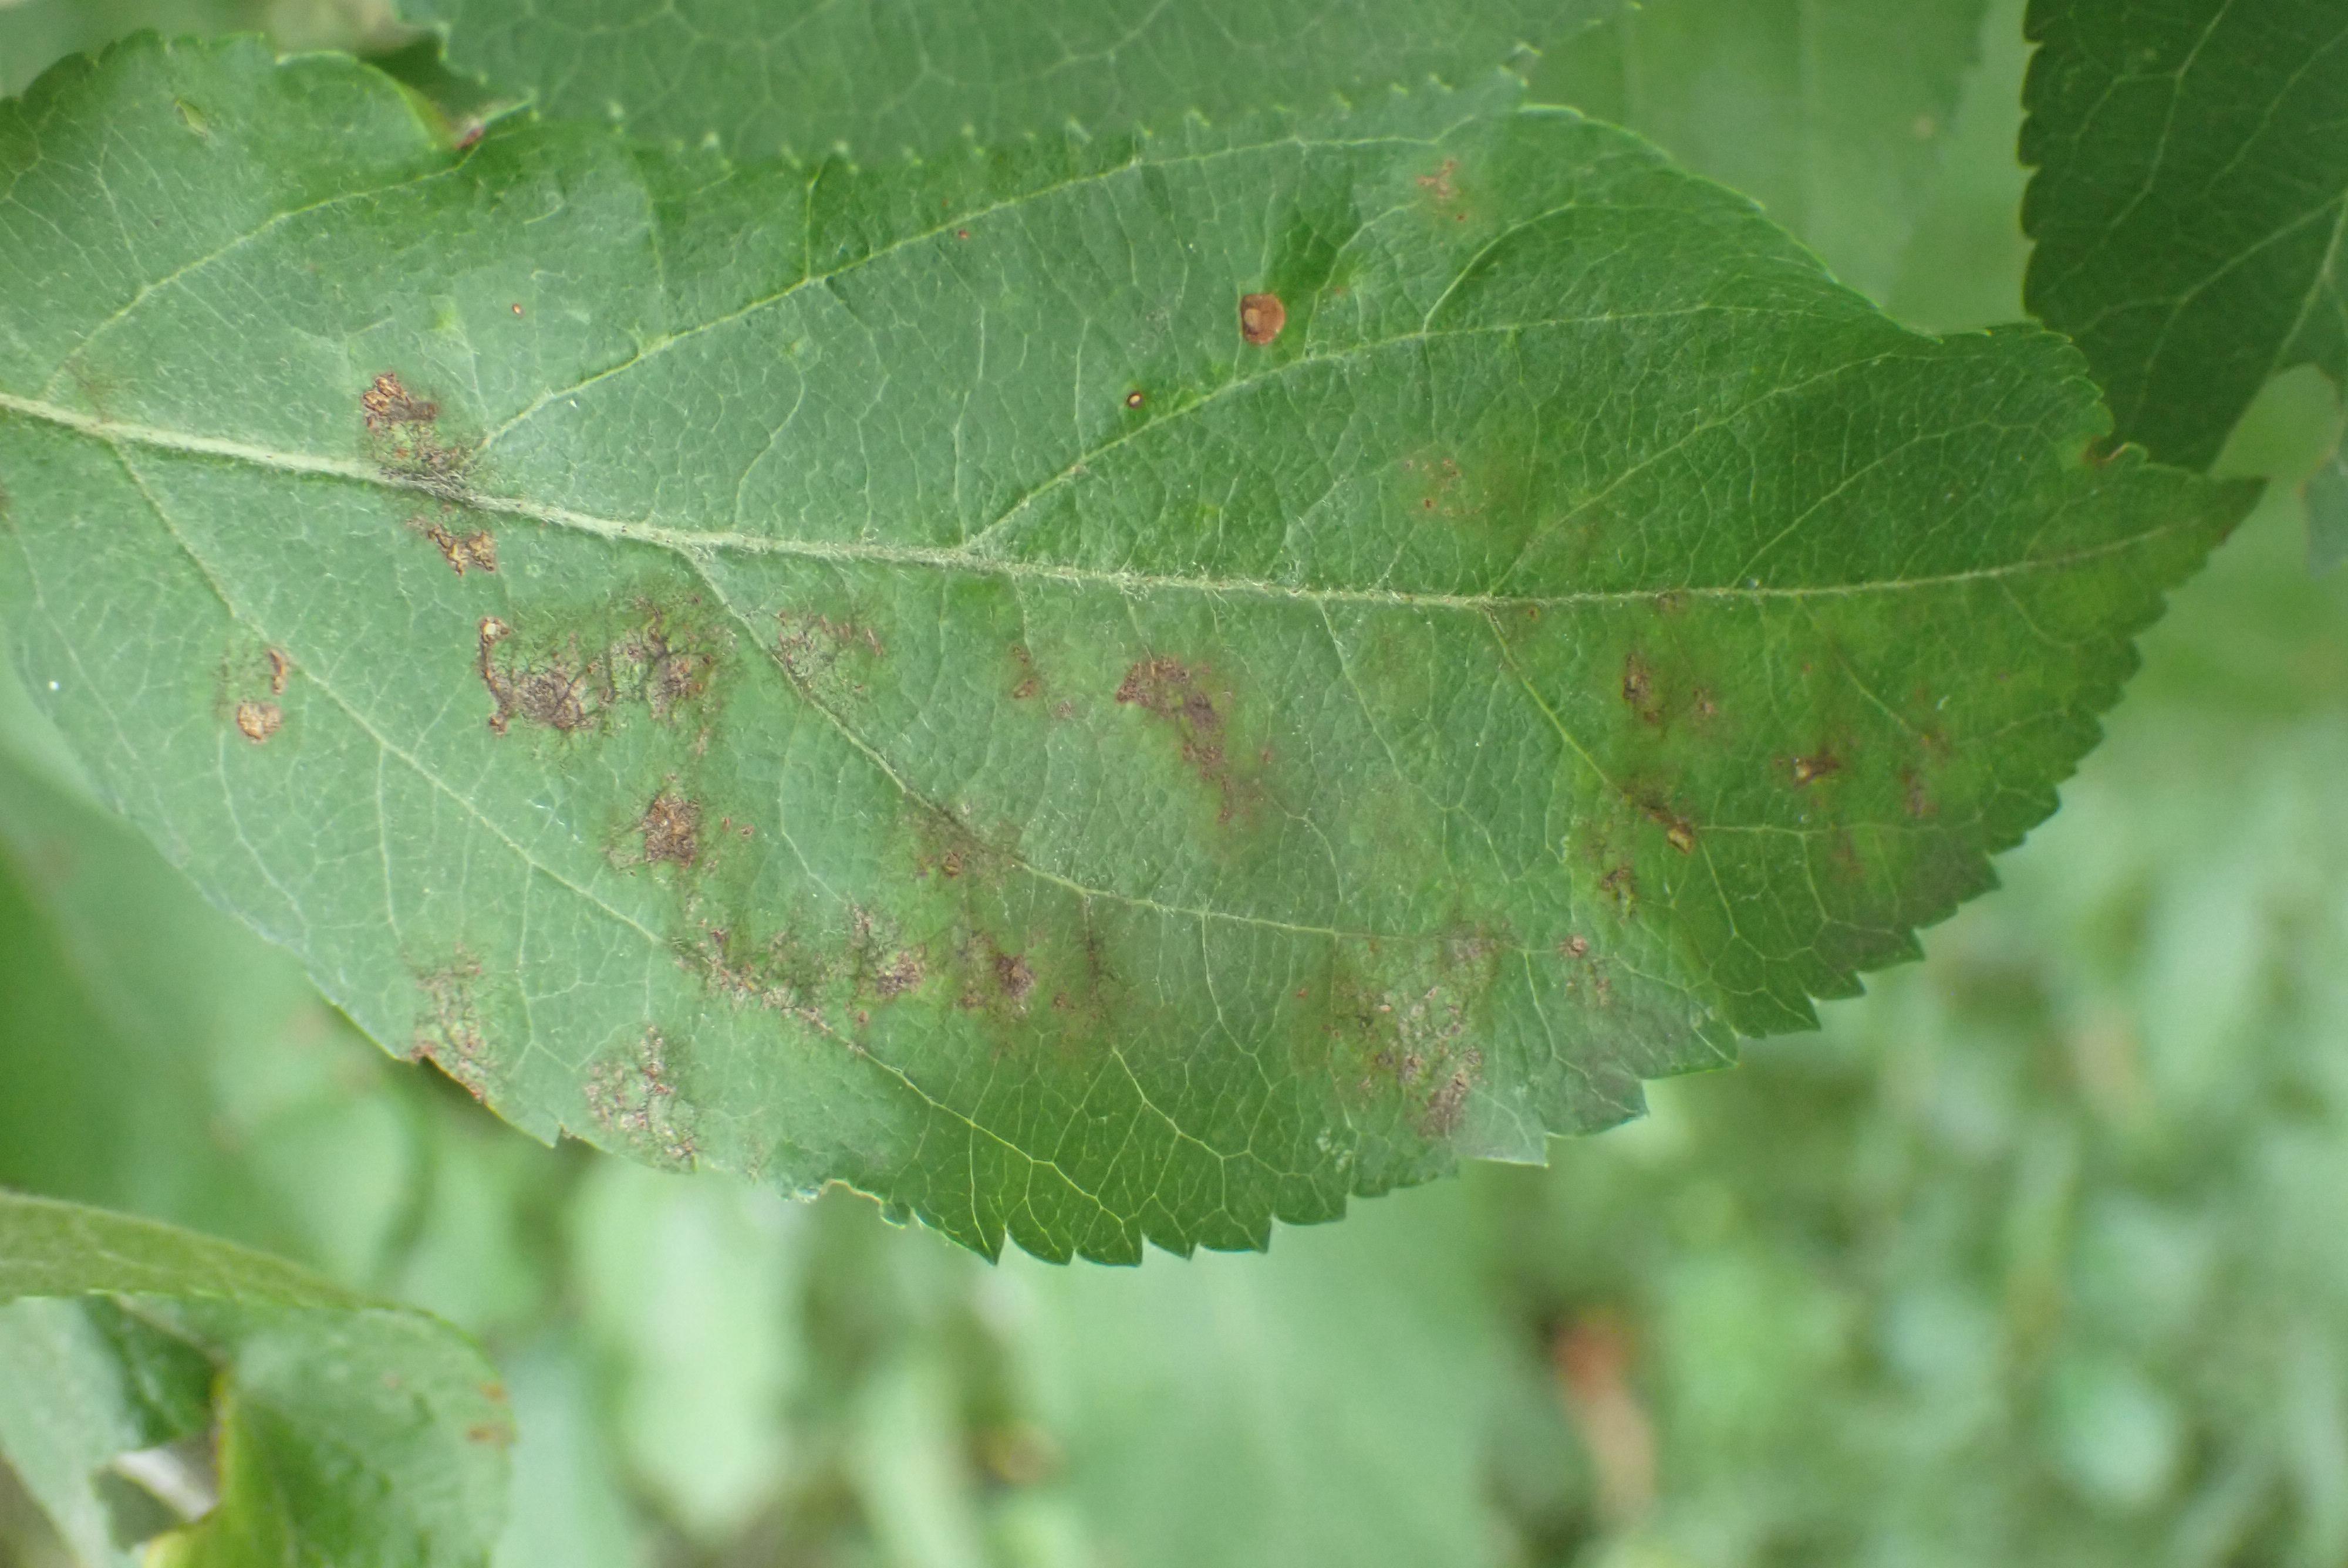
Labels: scab